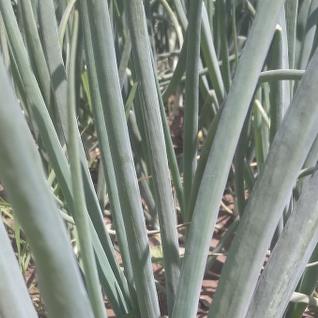
Crop: Onion
Condition: healthy-leaf